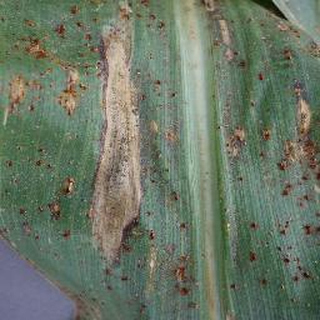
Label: corn_northern_leaf_blight